Roland Bonaparte

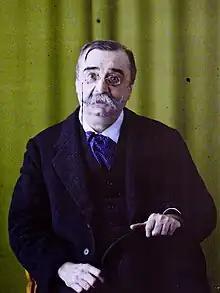
Autochrome portrait by Auguste Léon, 1921

Bonaparte Point in Antarctica was named after him by Jean-Baptiste Charcot. There is also a small lake on the mountains above the Coast Sámi/Norwegian village of Kvalsund which is called Bonapartesjøen after his abovementioned visit to the region.